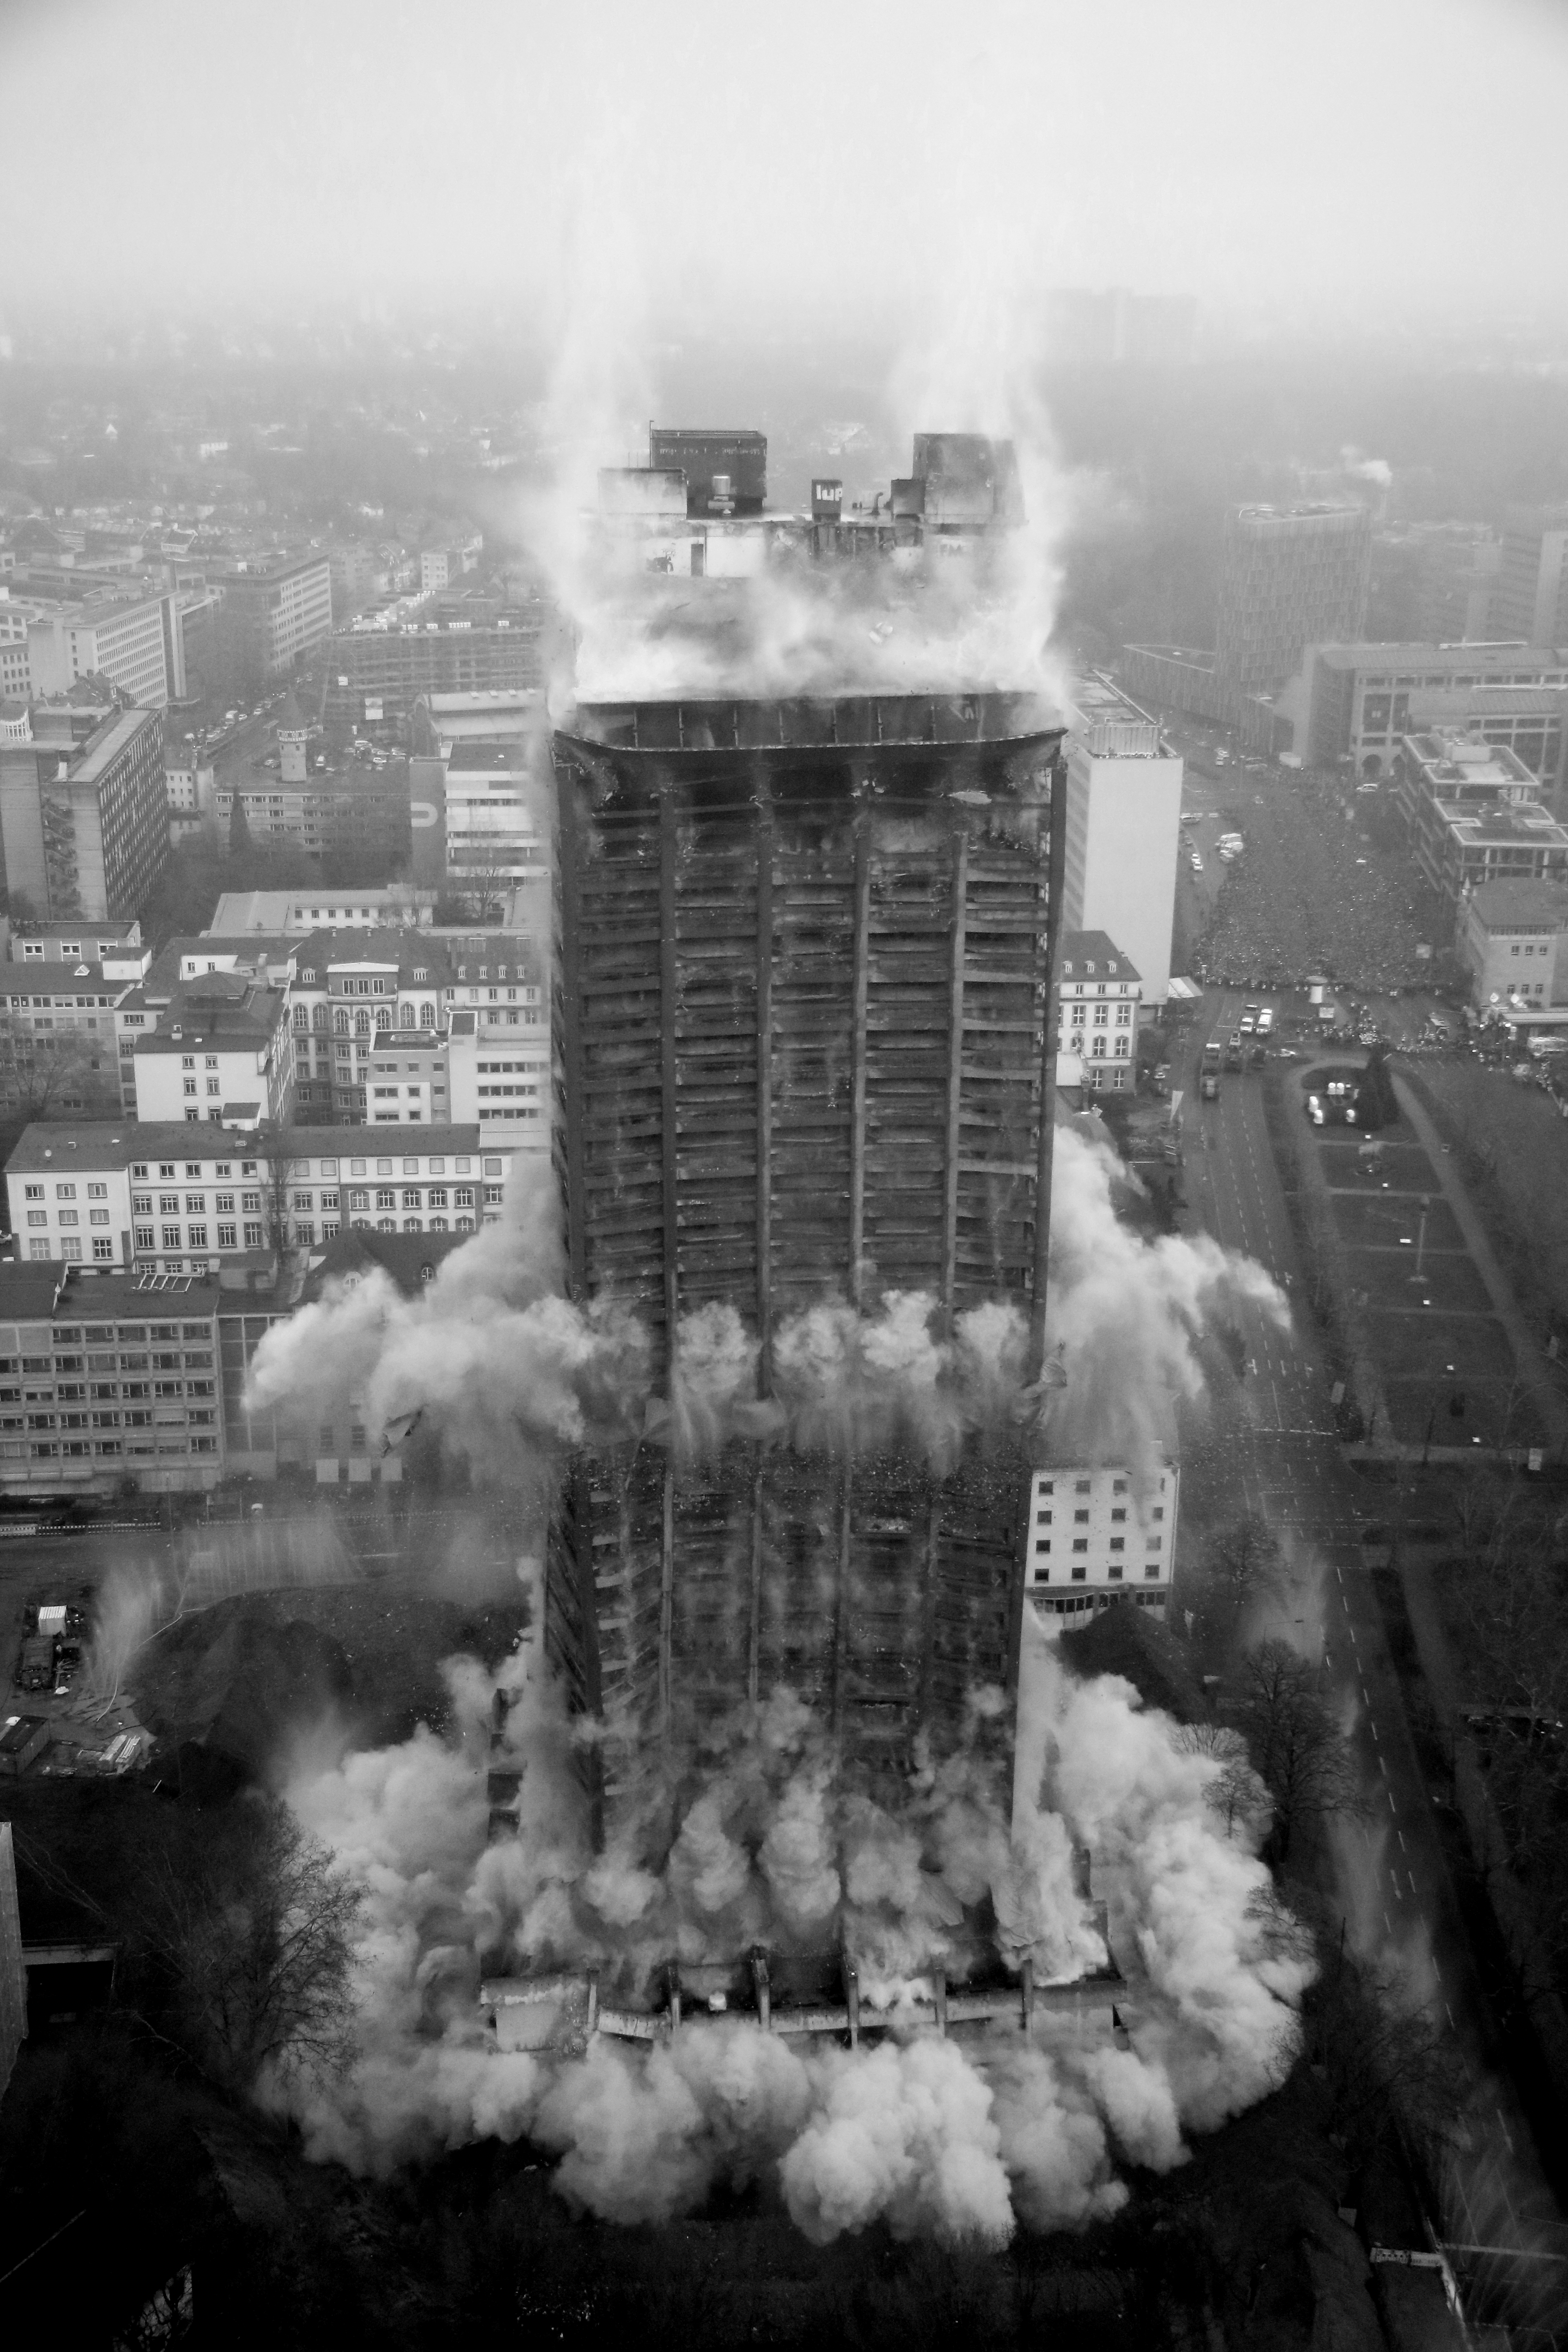
snow, black and white, photography, building, skyscraper, smoke, cityscape, tower, weather, monochrome, bw, blackandwhite, blackwhite, university, turm, alemania, allemagne, sw, schwarzweiss, schwarzweis, demolition, germania, hochhaus, schwarzweissfotografie, schwarzweisfotografie, afe, sprengung, universit t, geb udeabriss, geb udeabris, urban area, monochrome photography, atmospheric phenomenon, atmosphere of earth